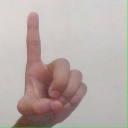
अक्षर: ड